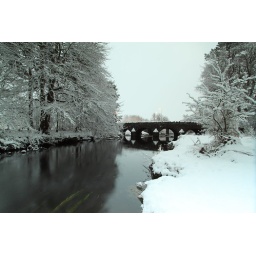
Early morning snow rests on trees as the river lazily flows under the bridge